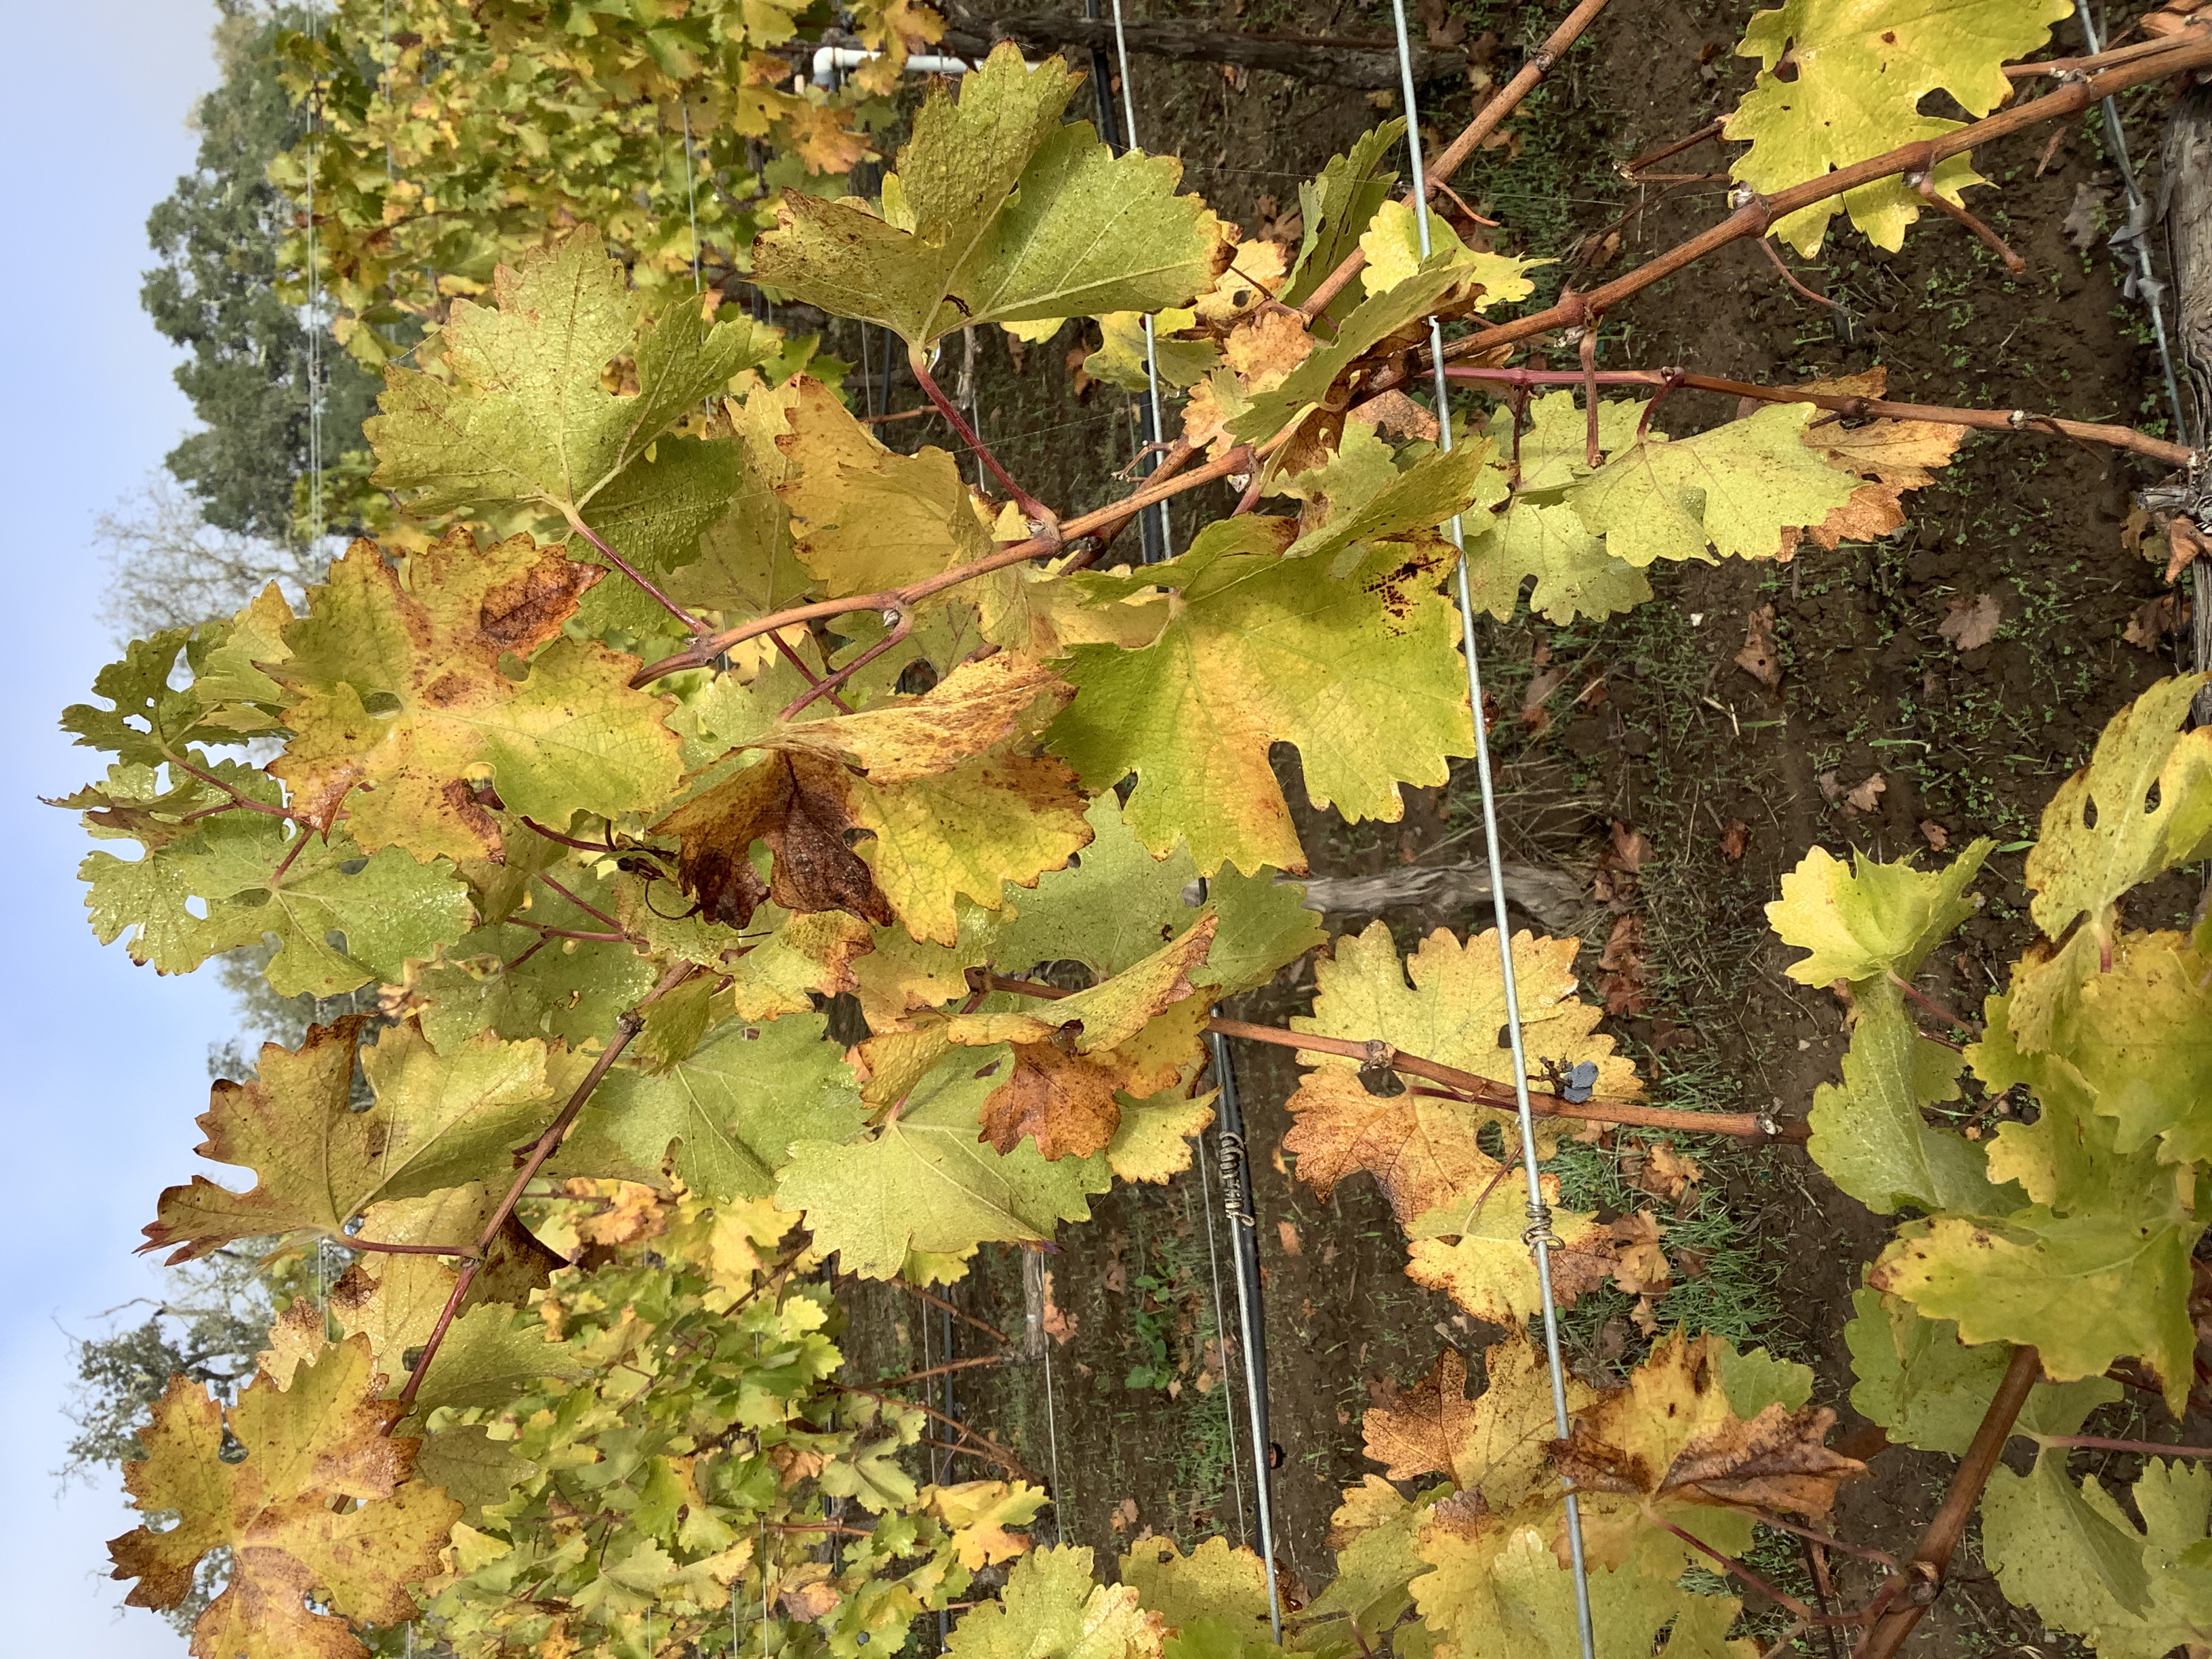
Label: No Virus